Banknotes of the Swiss franc

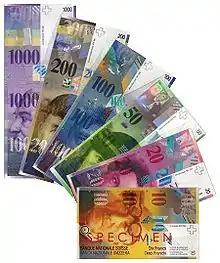
The eighth banknote series possesses at least eighteen security features.

According to the 2008 edition of Guinness World Records, the eighth series of Swiss franc notes is the most secure in the world with up to 18 security features including a tilting digit, which can only be seen from an unusual angle, a UV digit that can only be seen under ultraviolet light and micro text. According to their respective central banks, the rate of counterfeited banknotes as of 2011 was about 1 in 100,000 for the Swiss franc, 1 in 20,000 for the euro, 1 in 10,000 for the United States dollar and 1 in 3,333 for the pound sterling.